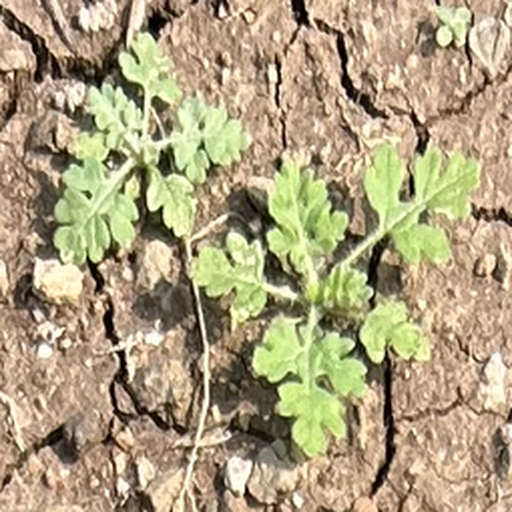
Weed species: Gajar_gavat_(Parthenium hysterophorus)